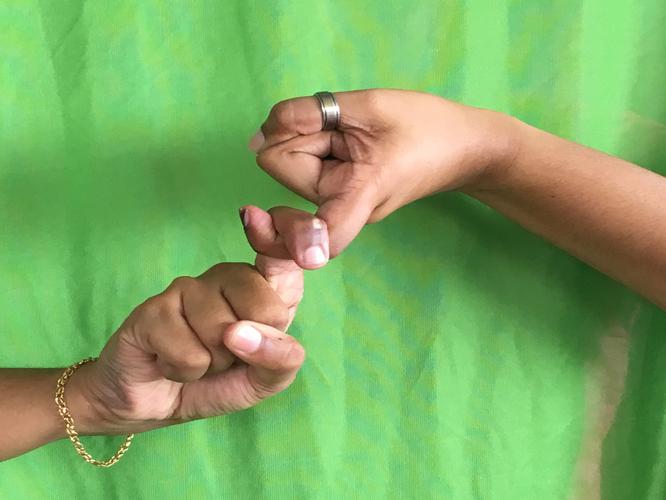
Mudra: Pasha
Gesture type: double_hand